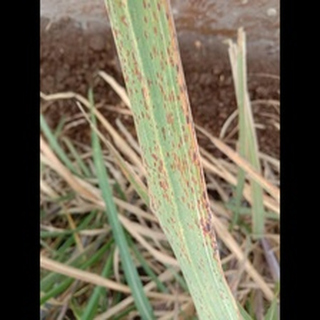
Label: sugarcane_rust